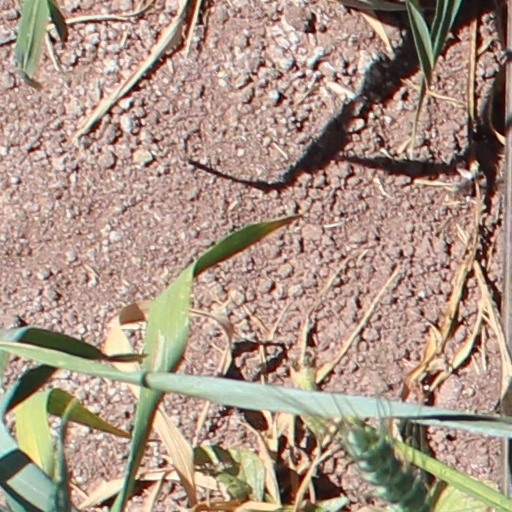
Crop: wheat